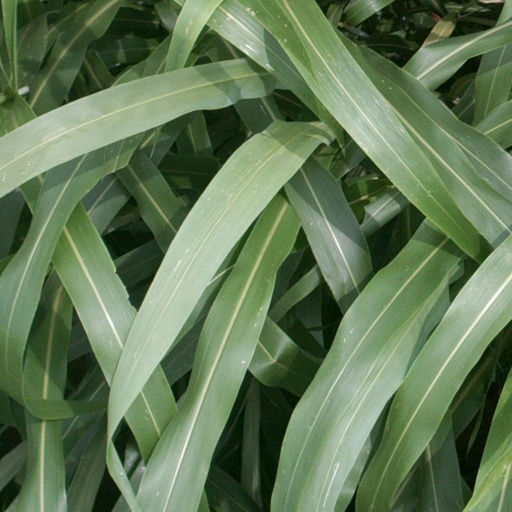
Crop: sorghum